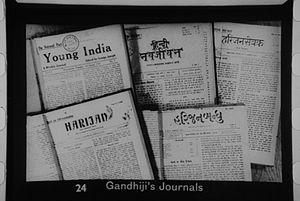
Mohandas Karamchand Gandhi, né à Porbandar le 2 octobre 1869 et mort assassiné à Delhi le 30 janvier 1948, est un dirigeant politique, important guide spirituel de l'Inde et du mouvement pour l'indépendance de ce pays. Il est communément connu et appelé en Inde et dans le monde comme le Mahatma Gandhi, voire simplement Gandhi, Gandhiji ou Bapu. « Mahatma » étant toutefois un titre qu'il refusa toute sa vie d'associer à sa personne.